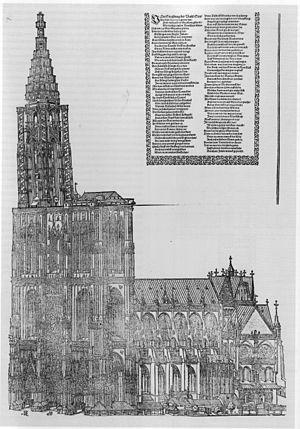
Bernard Jobin: La cathédrale de Strasbourg. Gravure de bois, 1574, publié chez Bernard Jobin, Strasbourg. Accompagné d'un poème ou histoire rimé, cf. Wikisource.